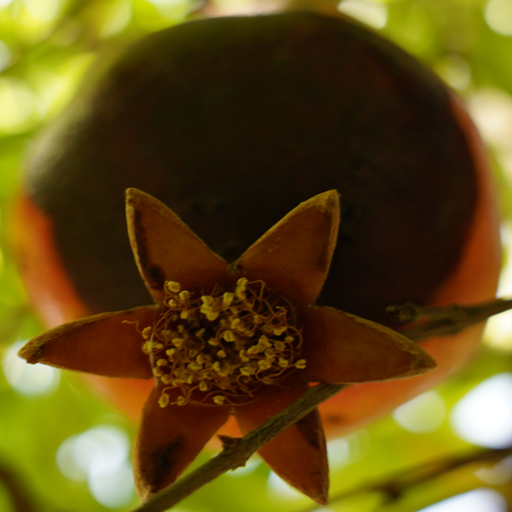
Label: Colletotrichum spp